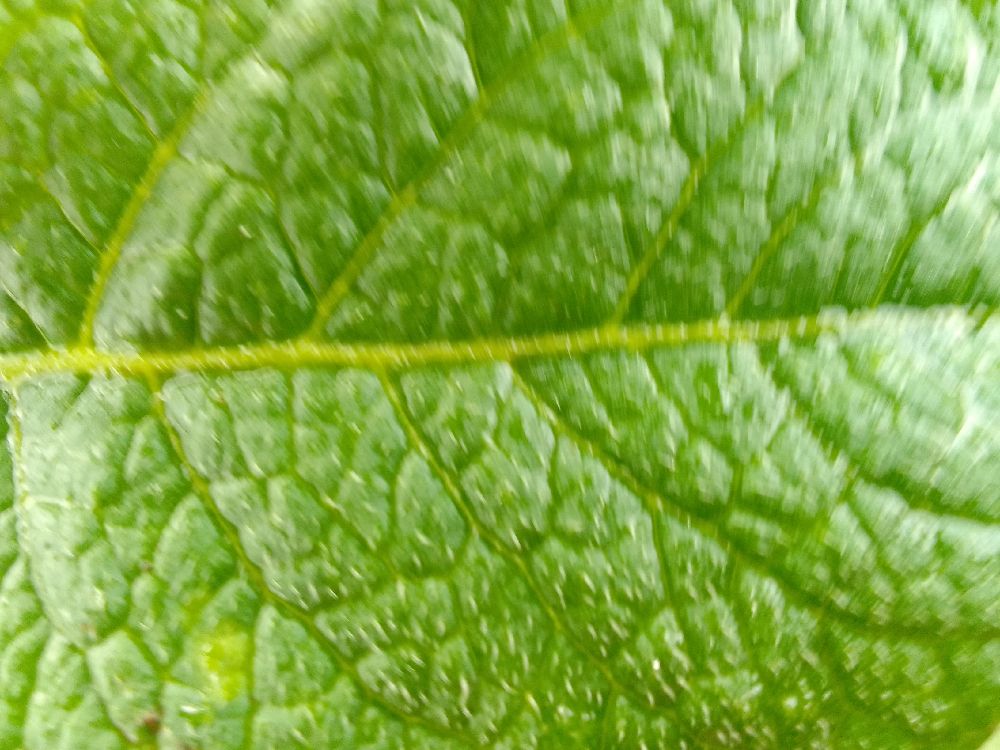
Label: Healthy